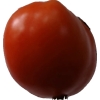
Label: tomato